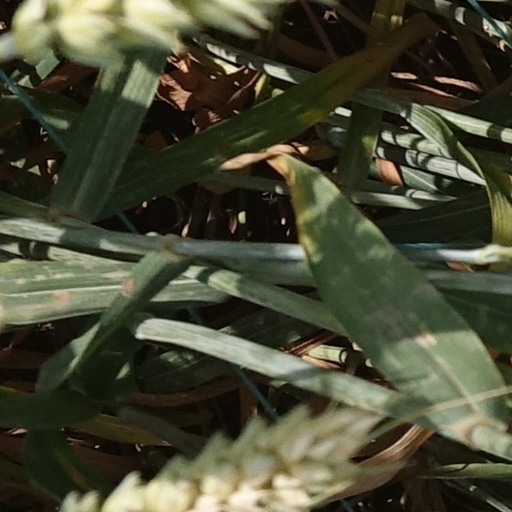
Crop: wheat